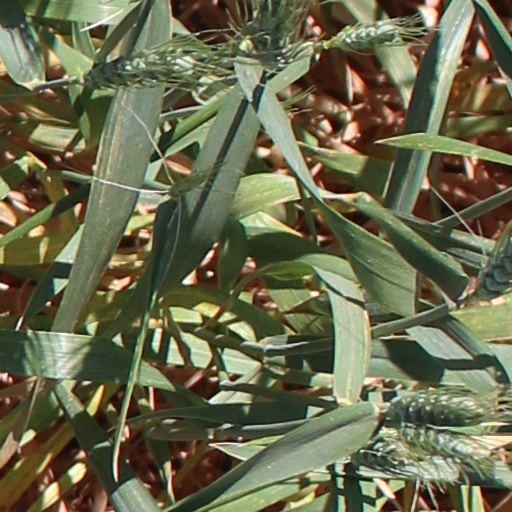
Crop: wheat